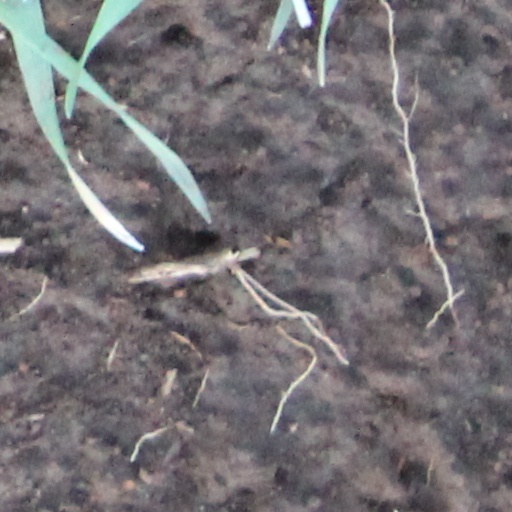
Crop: wheat